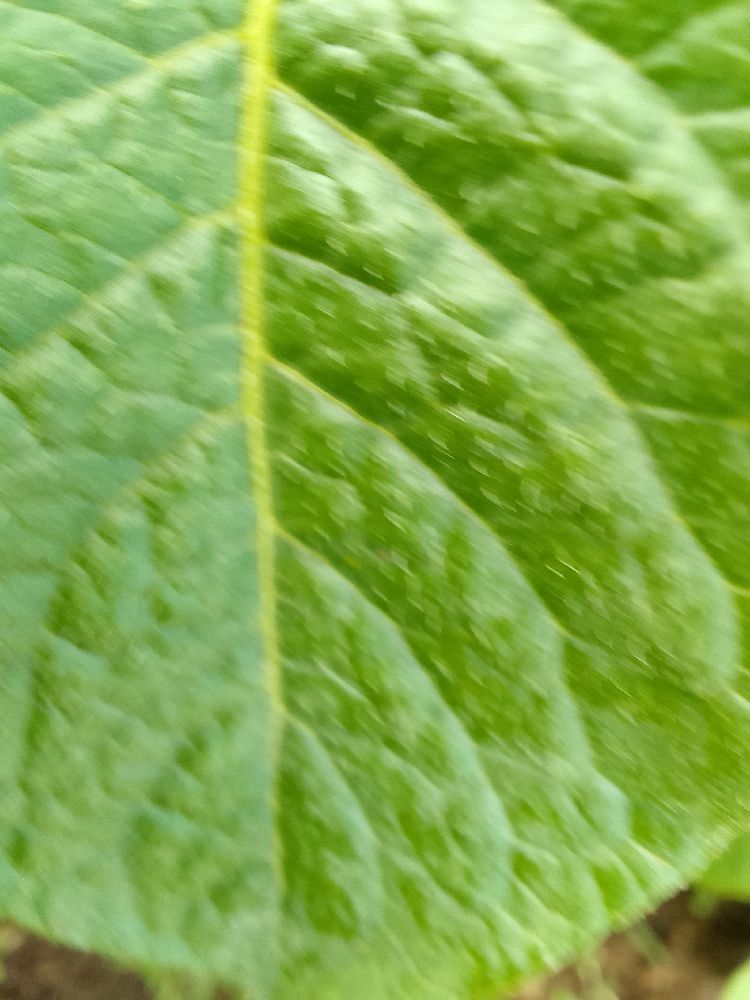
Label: Healthy